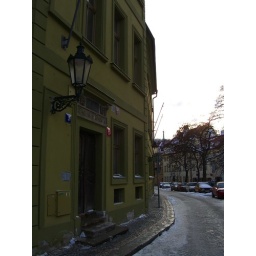
pea green building in Prague.